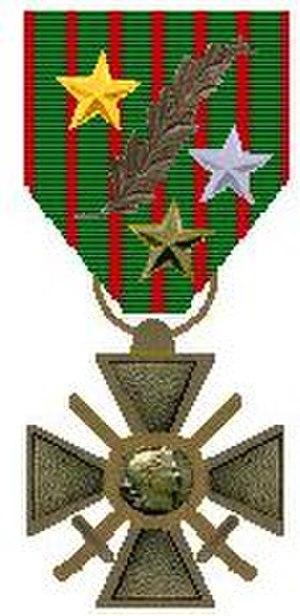
L’association nationale des croix de guerre et de la valeur militaire est une association française, fondée en 1919 à la fin de la Première Guerre mondiale pour rassembler dans un même esprit « croix de guerre et valeur militaire » les personnes physiques et les personnes morales ayant fait l'objet d'une citation comportant l'attribution d'une croix de guerre, de la croix de la Valeur militaire, de la médaille de la Gendarmerie nationale ou de la médaille d'or de la Défense nationale pour citation sans croix.